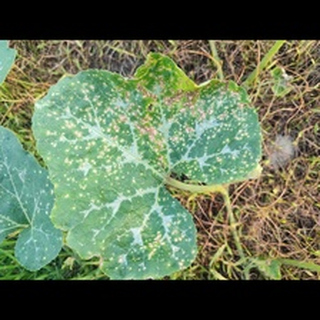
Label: pumpkin_powdery_mildew